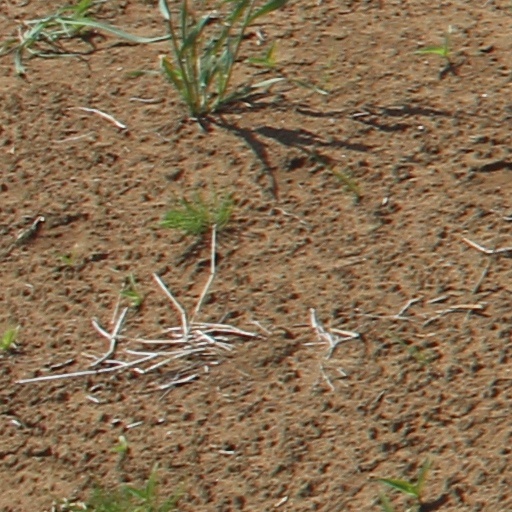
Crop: wheat